Darby Stanchfield

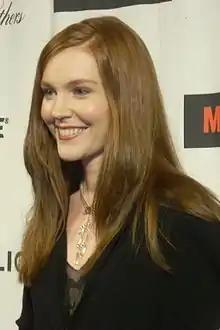
Stanchfield at El Rey Theatre, Los Angeles in October 2008

In March 2011, Shonda Rhimes cast Stanchfield in her political drama series "Scandal". Before "Scandal", Stanchfield had guest role on Shonda Rhimes' "Private Practice" in 2008. The series debuted on ABC on April 5, 2012. She plays the role of Abby Whelan, the investigator in the lead character firm, and later the White House Press Secretary. The series ran for seven seasons and 124 episodes ending in 2018. In 2017, she directed all six episodes of "Gladiator Wanted", a web series that debuted prior to the sixth-season premiere and features Guillermo Diaz as Huck, Katie Lowes as Quinn, Cornelius Smith Jr. as Marcus and George Newbern as Charlie. In 2018, she directed one episode of the final season titled "The Noise".